Cradleboard

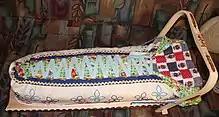
Atikamekw cradleboard

Cradleboards are used for the first few months of an infant's life, when a portable carrier for the baby is a necessity. Some cradleboards are woven, as with the Apache. Woven cradleboards are made of willow, dogwood, tule, or cattail fibres. Wooden cradleboards are made by the Iroquois and Penobscot. Navajo cradleboards are made with a Ponderosa pine frame with buckskin laces looped through the frame.